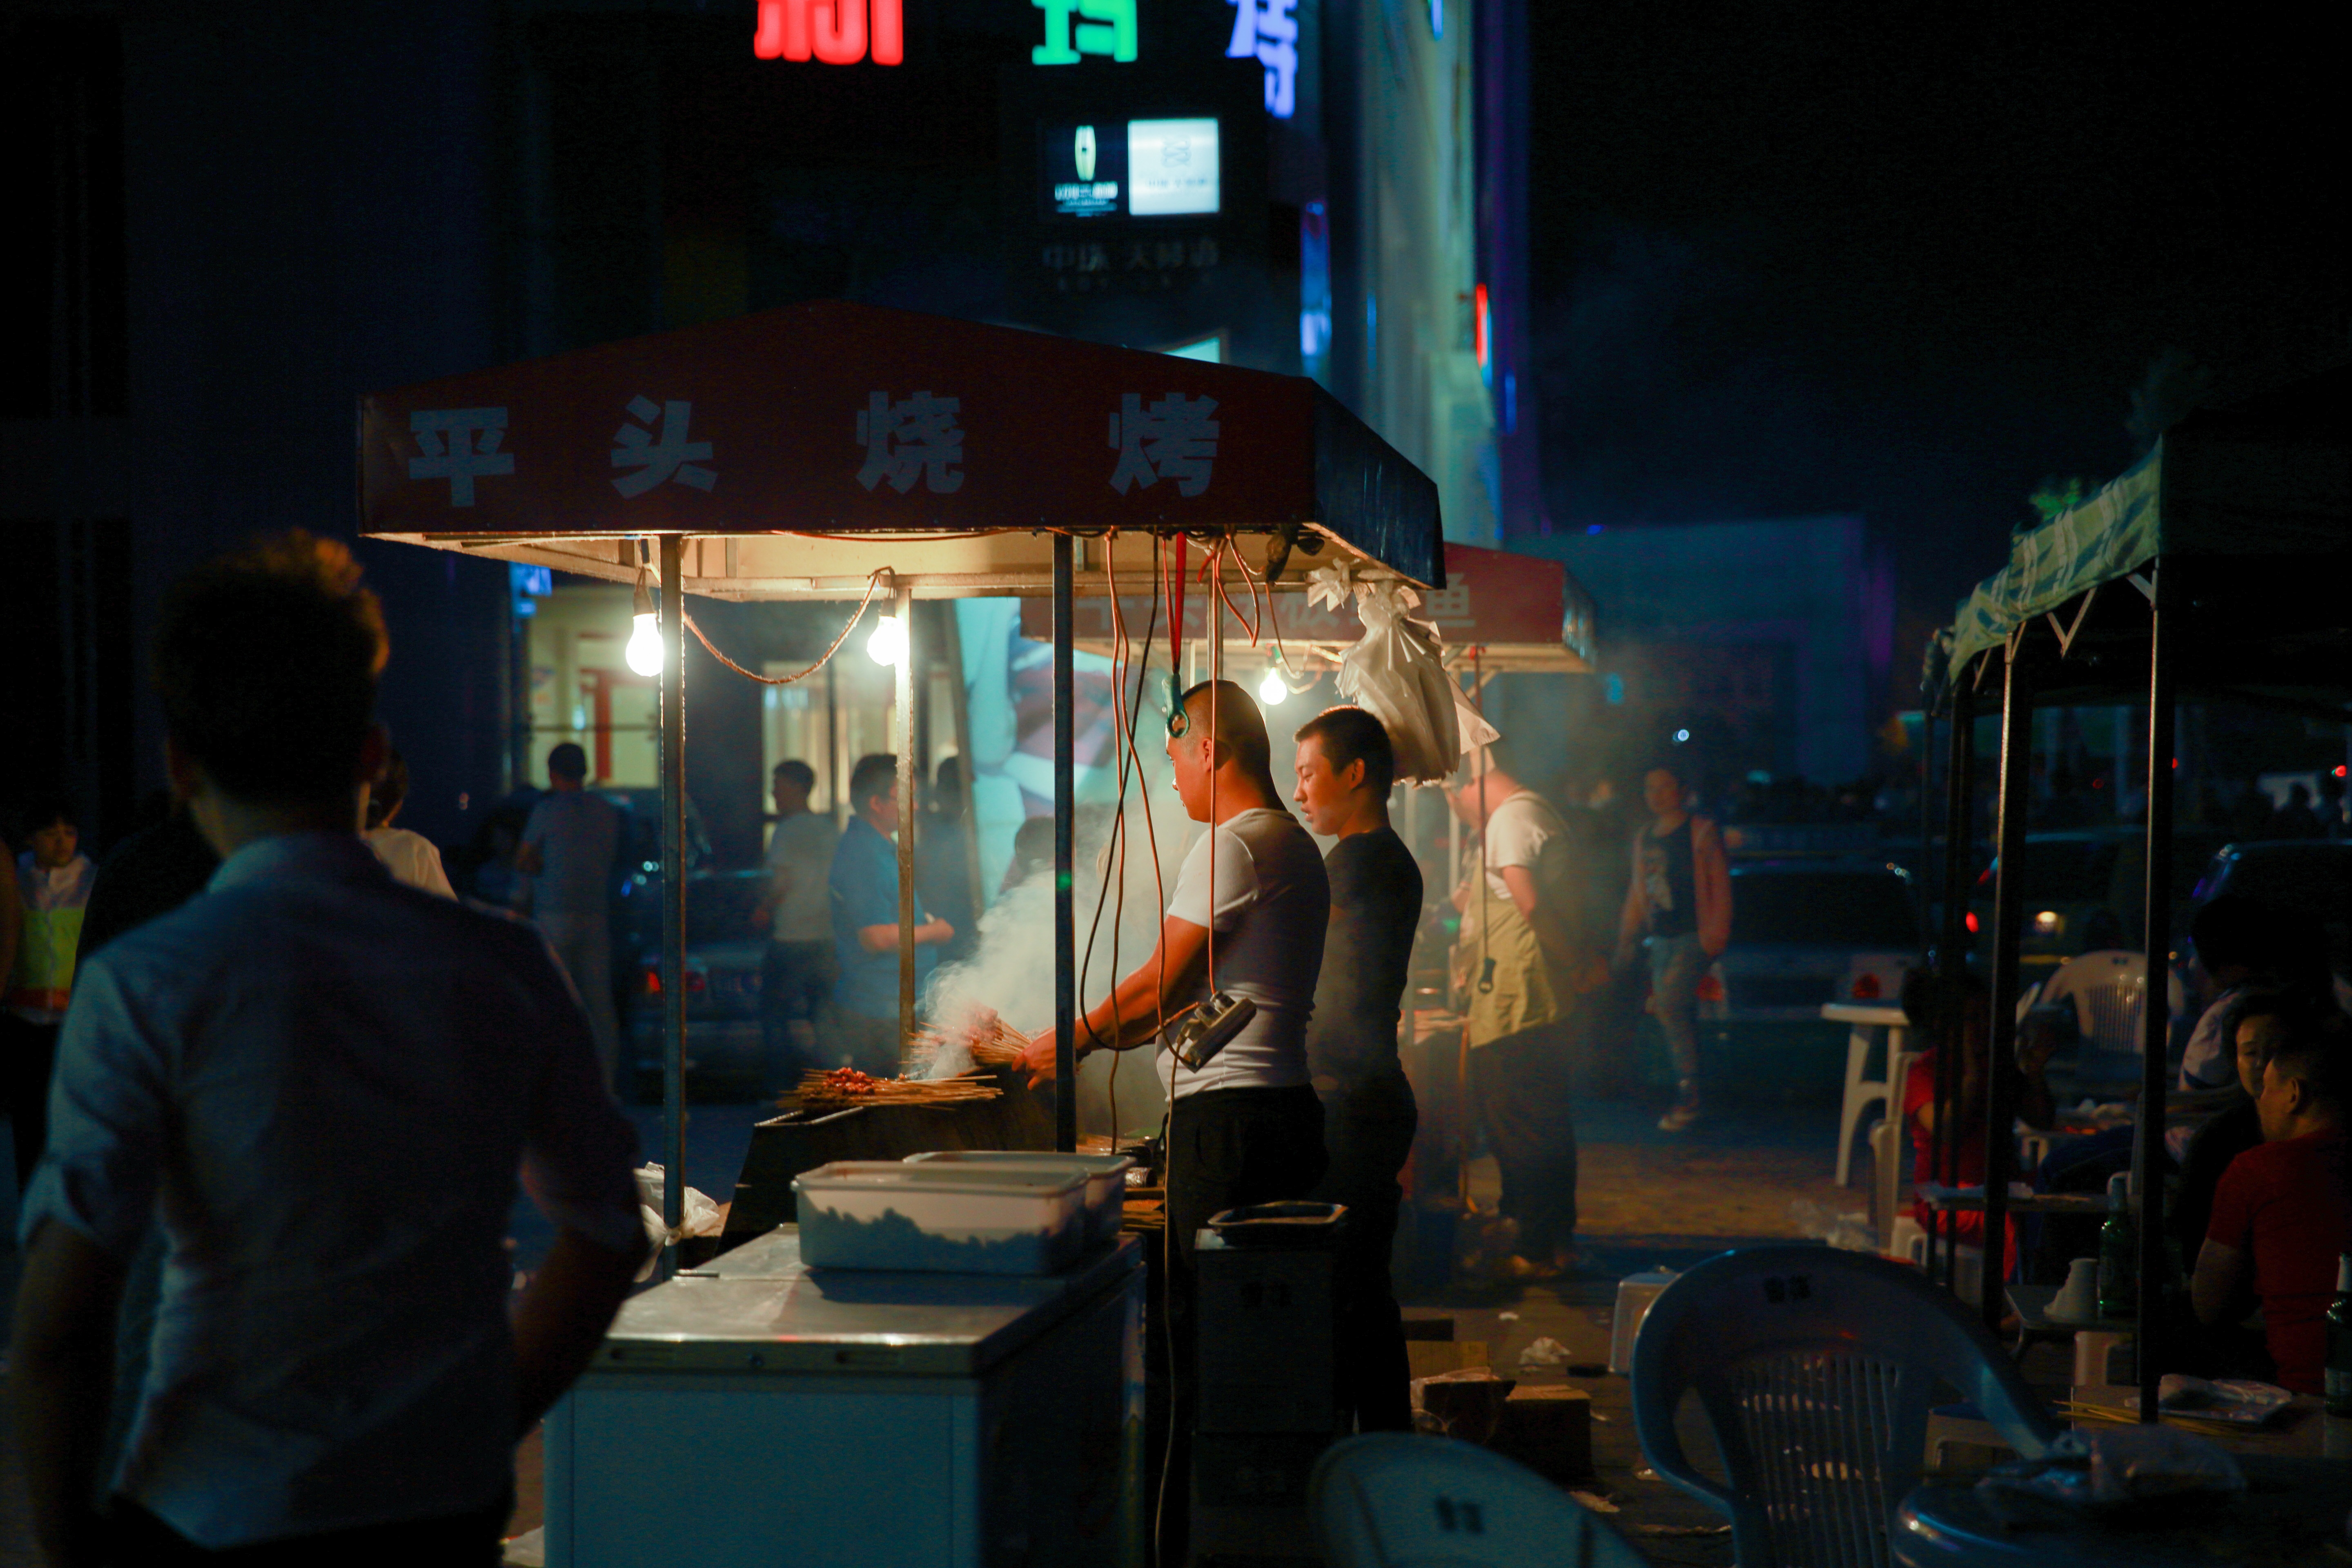
music, night, bar, color, barbecue, character, the night market